SS Persic

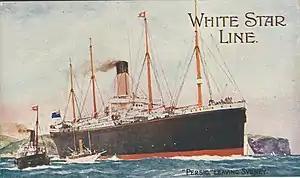
"Persic" in an old postcard

During 1901, the "Persic" made at least three return journeys between England and Australia. In February 1901 the vessel transported 'one of Australia's greatest and most loved poets' and bush balladeers, Will H. Ogilvie from Sydney, where he returned to Scotland. Artist G. W. Lambert who travelled the year before on the "Persic" also served as an illustrator in Ogilvie's 1898 work "Fair girls and gray horses".